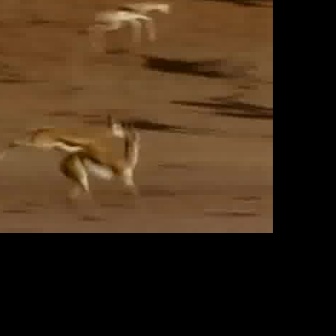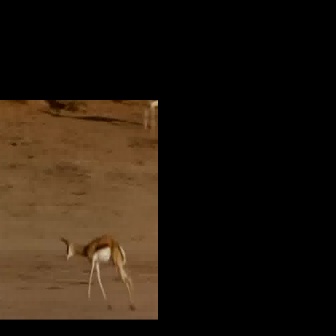
  Please identify the target specified by the bounding box [58,127,145,214] in the first image and locate it in the second image. Return the coordinates in [x_min,y_min,x_max,y_max] format.
Answer: [59,233,134,309]